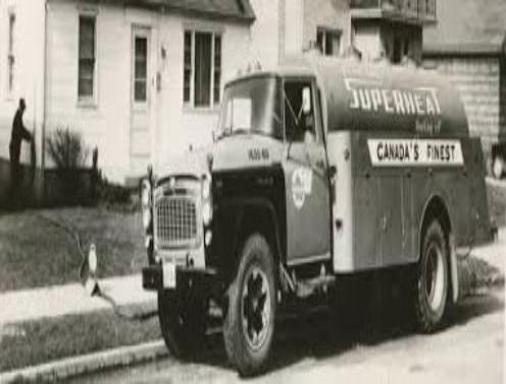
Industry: Transportation